4th Magritte Awards

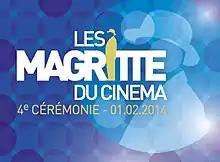
Official poster

The 4th Magritte Awards ceremony, presented by the Académie André Delvaux, honored the best films of 2013 in Belgium and took place on 1 February 2014, at the Square in the historic site of Mont des Arts, Brussels beginning at 8:00 p.m. CET. During the ceremony, the Académie André Delvaux presented Magritte Awards in 21 categories. The ceremony was televised in Belgium by BeTV. Actress Émilie Dequenne presided the ceremony, while actor Fabrizio Rongione hosted the show for the second time.